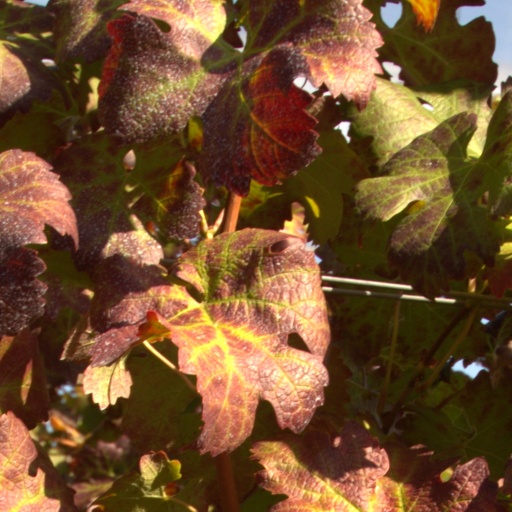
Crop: grape